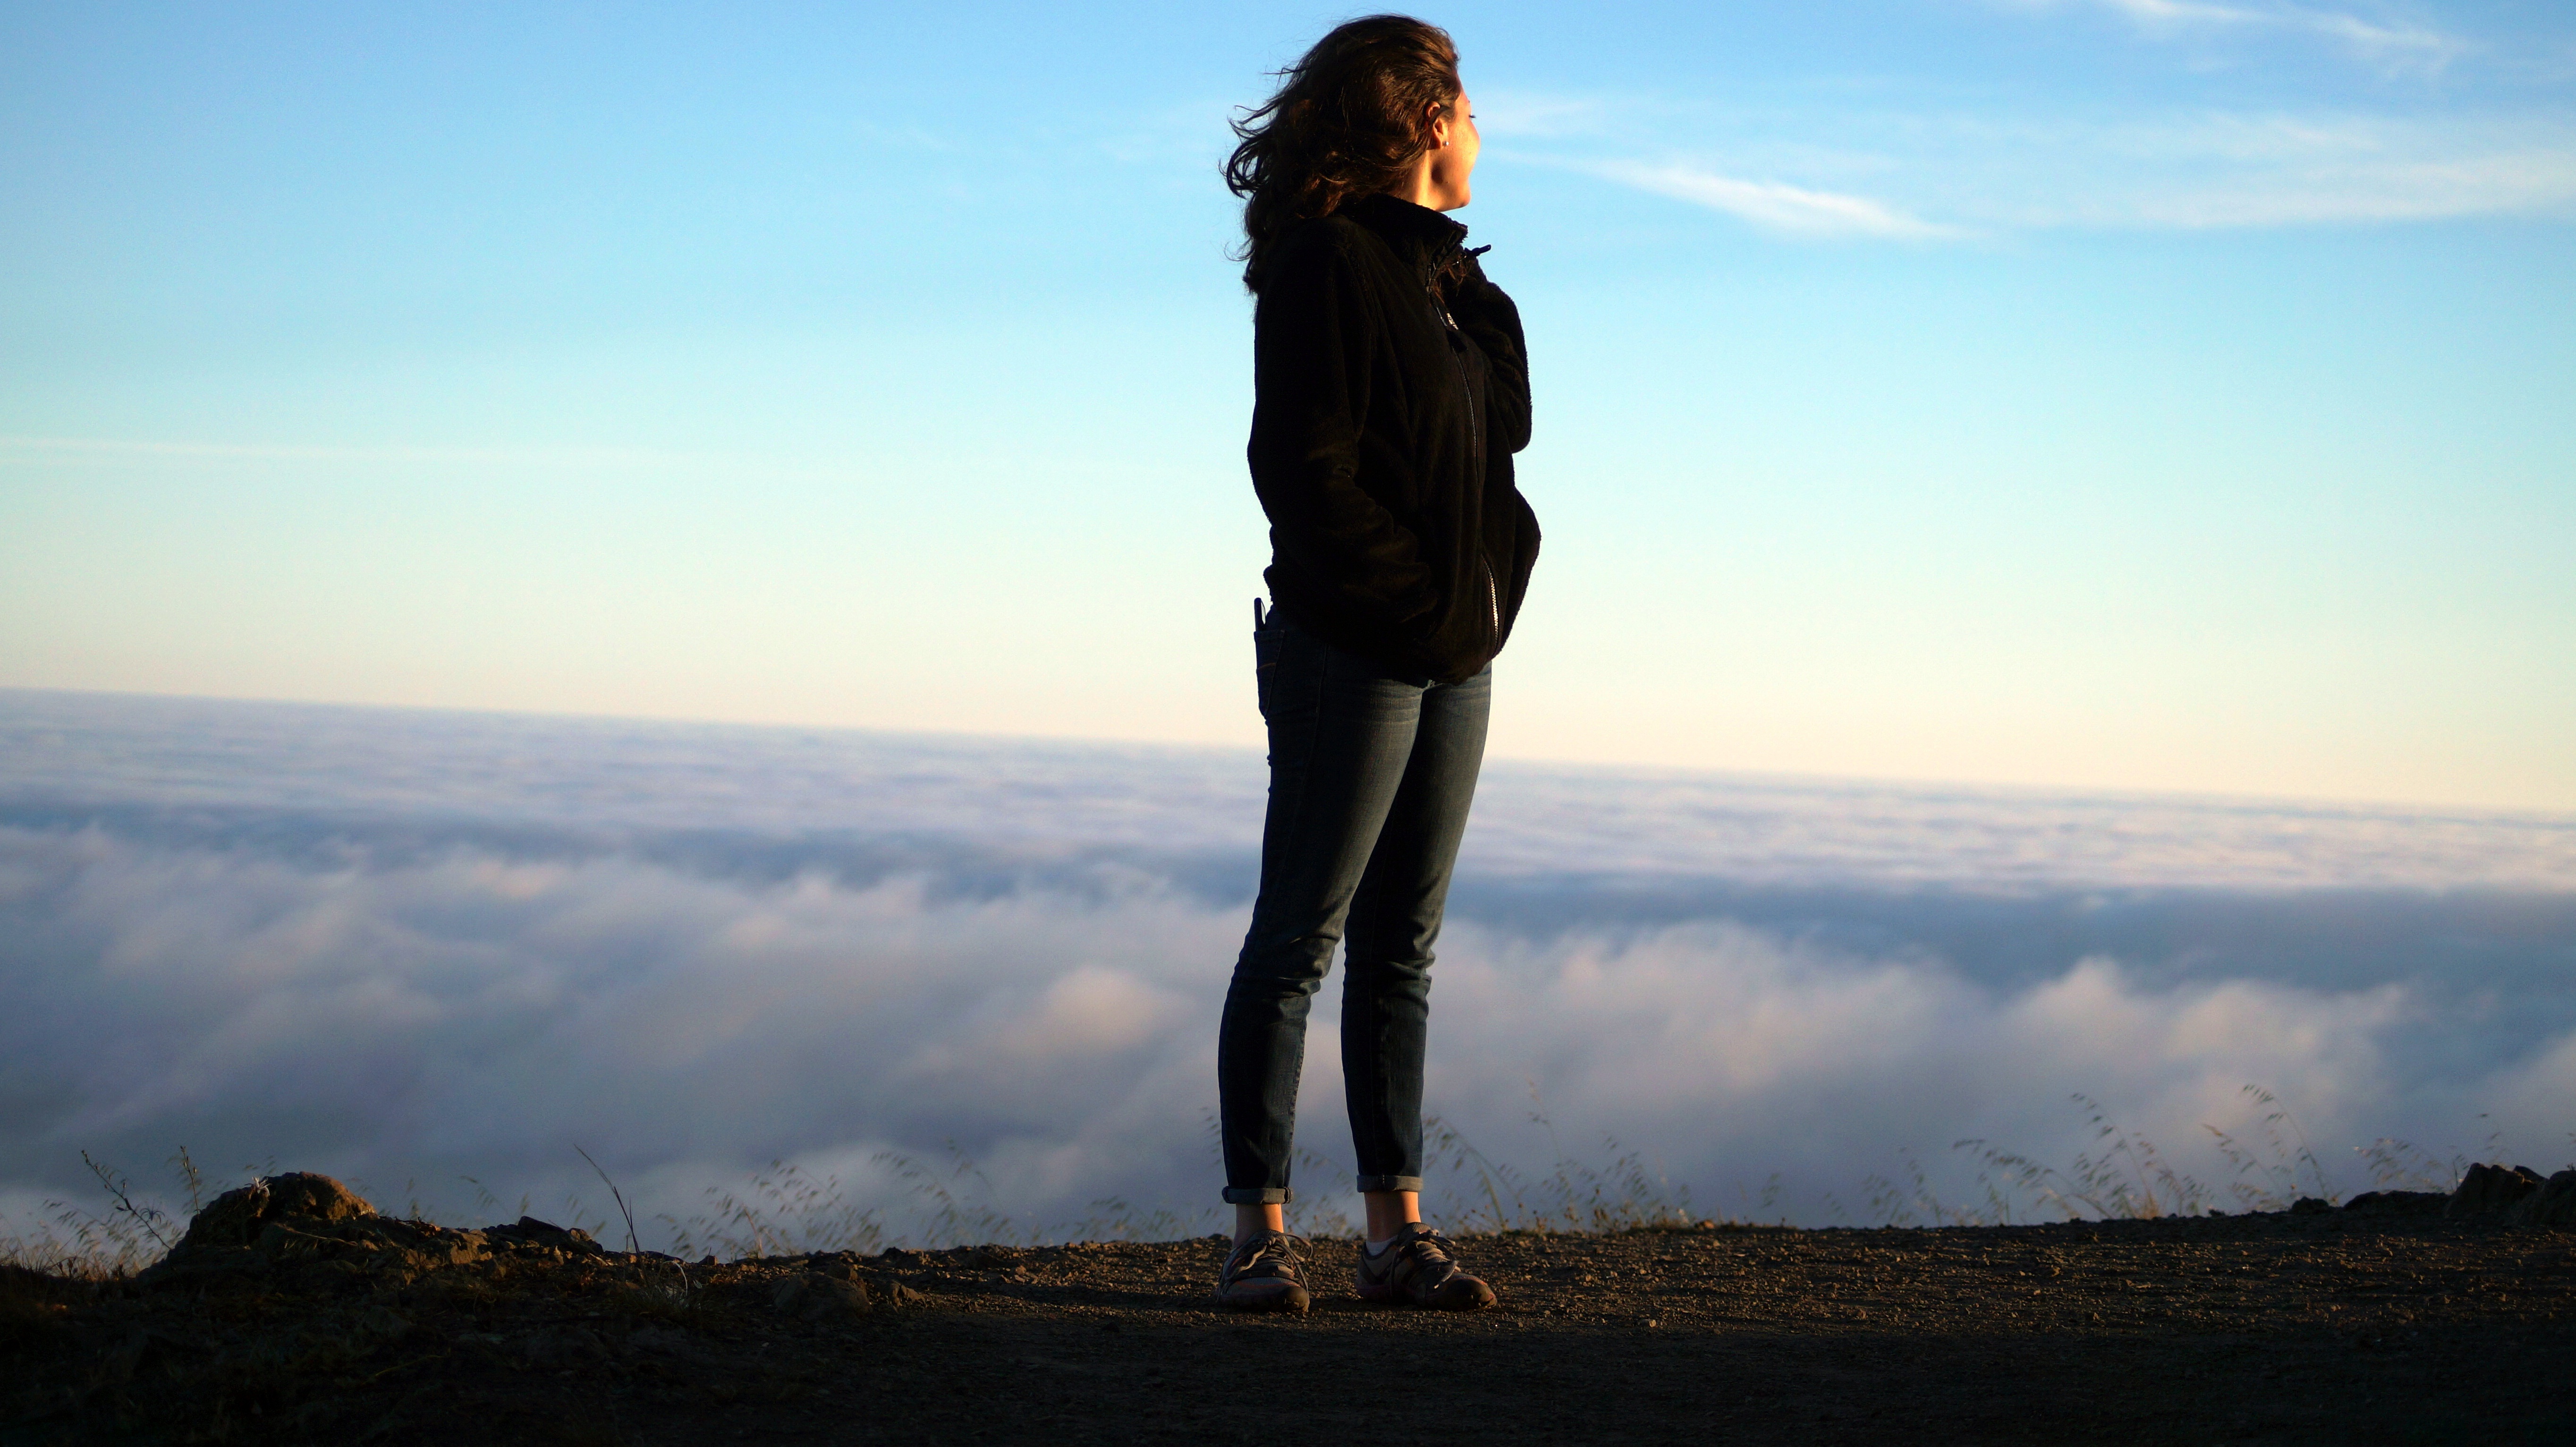
sea, coast, nature, outdoor, rock, ocean, horizon, walking, person, mountain, cloud, sky, woman, sunrise, sunset, sunlight, morning, hill, alone, cliff, dusk, female, evening, young, scenery, human, healthy, mountain top, aerial view, clouds, joy, heights, strong, active, success, achievement, successful, achieve, atmospheric phenomenon